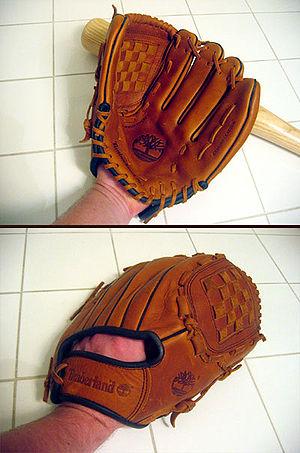
Un gant de baseball est un large gant de cuir servant à attraper la balle au baseball. À l'origine, le jeu se joue à mains nues, mais entre la fin des années 1870 et le début des années 1890, le port du gant de réception s'impose.
Un gant est un accessoire de mode, un équipement de sport ou un élément de protection, un élément d'hygiène recouvrant la main. Il est utilisé pour se protéger notamment du froid, ou encore pour le prestige.